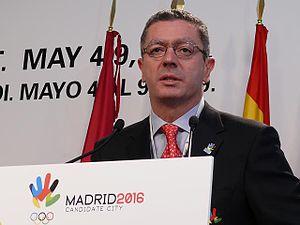
Les élections à l'Assemblée de Madrid de 1999 se sont tenues le dimanche 13 juin 1999, afin d'élire les cent deux députés de la cinquième législature de l'Assemblée de Madrid.
Les élections à l'Assemblée de Madrid de 1991 se sont tenues le dimanche 26 mai 1991, afin d'élire les cent un députés de la troisième législature de l'Assemblée de Madrid.
Ana Mato Adrover [ˈana ˈmato aðɾoˈβɛɾ] est une femme politique espagnole, membre du Parti populaire, née le 24 septembre 1959 à Madrid.